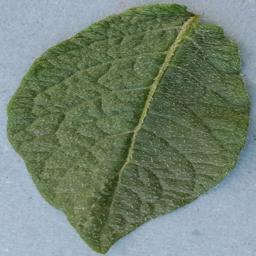
Label: Potato___Healthy